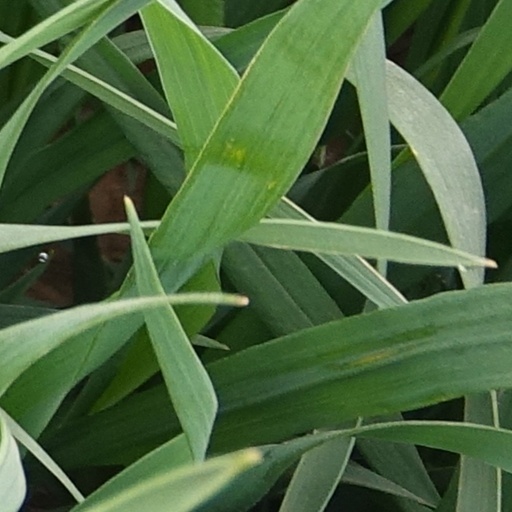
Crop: wheat